Hadley cell

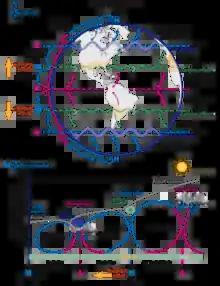
Two diagrams showing the vertical and horizontal structure of the global atmospheric circulation highlighting the effect of climate change

The work of Gustave Coriolis, William Ferrel, Jean Bernard Foucault and Henrik Mohn in the 19th century helped establish the Coriolis force as the mechanism for the deflection of winds due to Earth's rotation, emphasizing the conservation of angular momentum in directing flows rather than the conservation of linear momentum as Hadley suggested; Hadley's assumption led to an underestimation of the deflection by a factor of two. The acceptance of the Coriolis force in shaping global winds led to debate among German atmospheric scientists beginning in the 1870s over the completeness and validity of Hadley's explanation, which narrowly explained the behavior of initially meridional motions. Hadley's use of surface friction to explain why the trade winds were much slower than his theory would predict was seen as a key weakness in his ideas. The southwesterly motions observed in cirrus clouds at around 30°N further discounted Hadley's theory as their movement was far slower than the theory would predict when accounting for the conservation of angular momentum. In 1899, William Morris Davis, a professor of physical geography at Harvard University, gave a speech at the Royal Meteorological Society criticizing Hadley's theory for its failure to account for the transition of an initially unbalanced flow to geostrophic balance. Davis and other meteorologists in the 20th century recognized that the movement of air parcels along Hadley's envisaged circulation was sustained by a constant interplay between the pressure gradient and Coriolis forces rather than the conservation of angular momentum alone. Ultimately, while the atmospheric science community considered the general ideas of Hadley's principle valid, his explanation was viewed as a simplification of more complex physical processes.